Kyiv

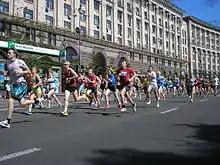
The annual "Run under the Chestnuts" is a popular public sporting event in Kyiv, with hundreds taking part every year.

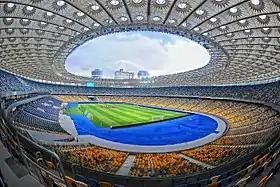
Olimpiyskiy National Sports Complex

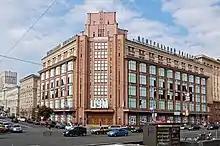
The TsUM department store

Kyiv was the historic cultural centre of the East Slavic civilization and a major cradle for the Christianization of Kievan Rus. Kyiv retained through centuries its cultural importance and even at times of relative decay, it remained the centre of primary importance of Eastern Orthodox Christianity. Its sacred sites of Kyiv Pechersk Lavra (the Monastery of the Caves) and the Saint Sophia Cathedral are attracting pilgrims for centuries and recognized as a UNESCO World Heritage Site, remaining the primary religious centres as well as major tourist attractions. The above-mentioned sites are also part of the Seven Wonders of Ukraine collection.